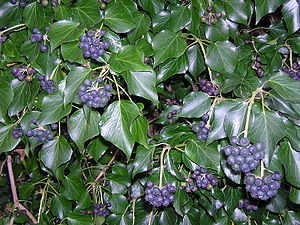
Irsk vedbend
Irsk vedbend (Hedera hibernica) med bær.
Irsk vedbend (Hedera hibernica) med bær.
Irsk vedbend er en stedsegrøn lian med en krybende-klatrende vækstform. Hovedgrenene er knudret forvredne og fæstnet til underlaget med særlige klatrerødder. Hele planten og altså også de fristende bær er svagt giftig.